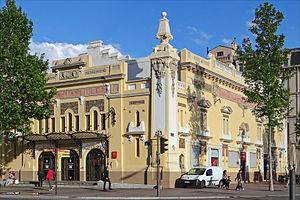
La liste des édifices labellisés « Patrimoine du XXᵉ siècle » des Pyrénées-Orientales recense de manière exhaustive les édifices disposant du label officiel français « Patrimoine du XXᵉ siècle » situés dans le département français des Pyrénées-Orientales. Chacun de ces édifices est accompagné de sa notice sur la base Mérimée et de sa date de labellisation.
Ce tableau présente la liste de tous les monuments historiques classés ou inscrits dans la ville de Perpignan, Pyrénées-Orientales, en France.
Perpignan, en catalan : Perpinyà, est une commune du sud de la France, préfecture du département des Pyrénées-Orientales et quatrième ville la plus peuplée de la région Occitanie.